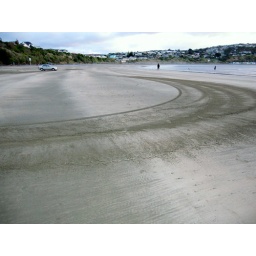
Tyre marks from someone driving their car in circles on the beach at low tide